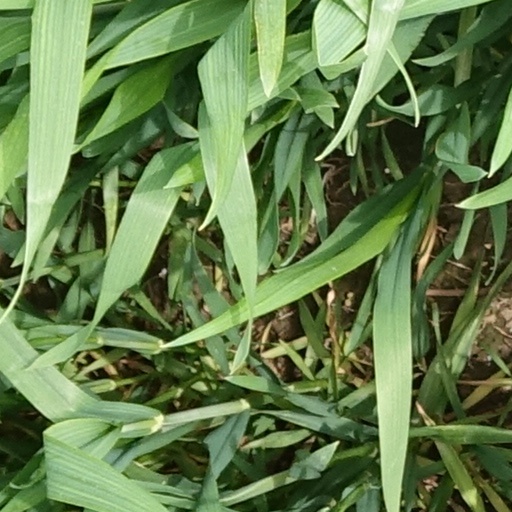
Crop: wheat